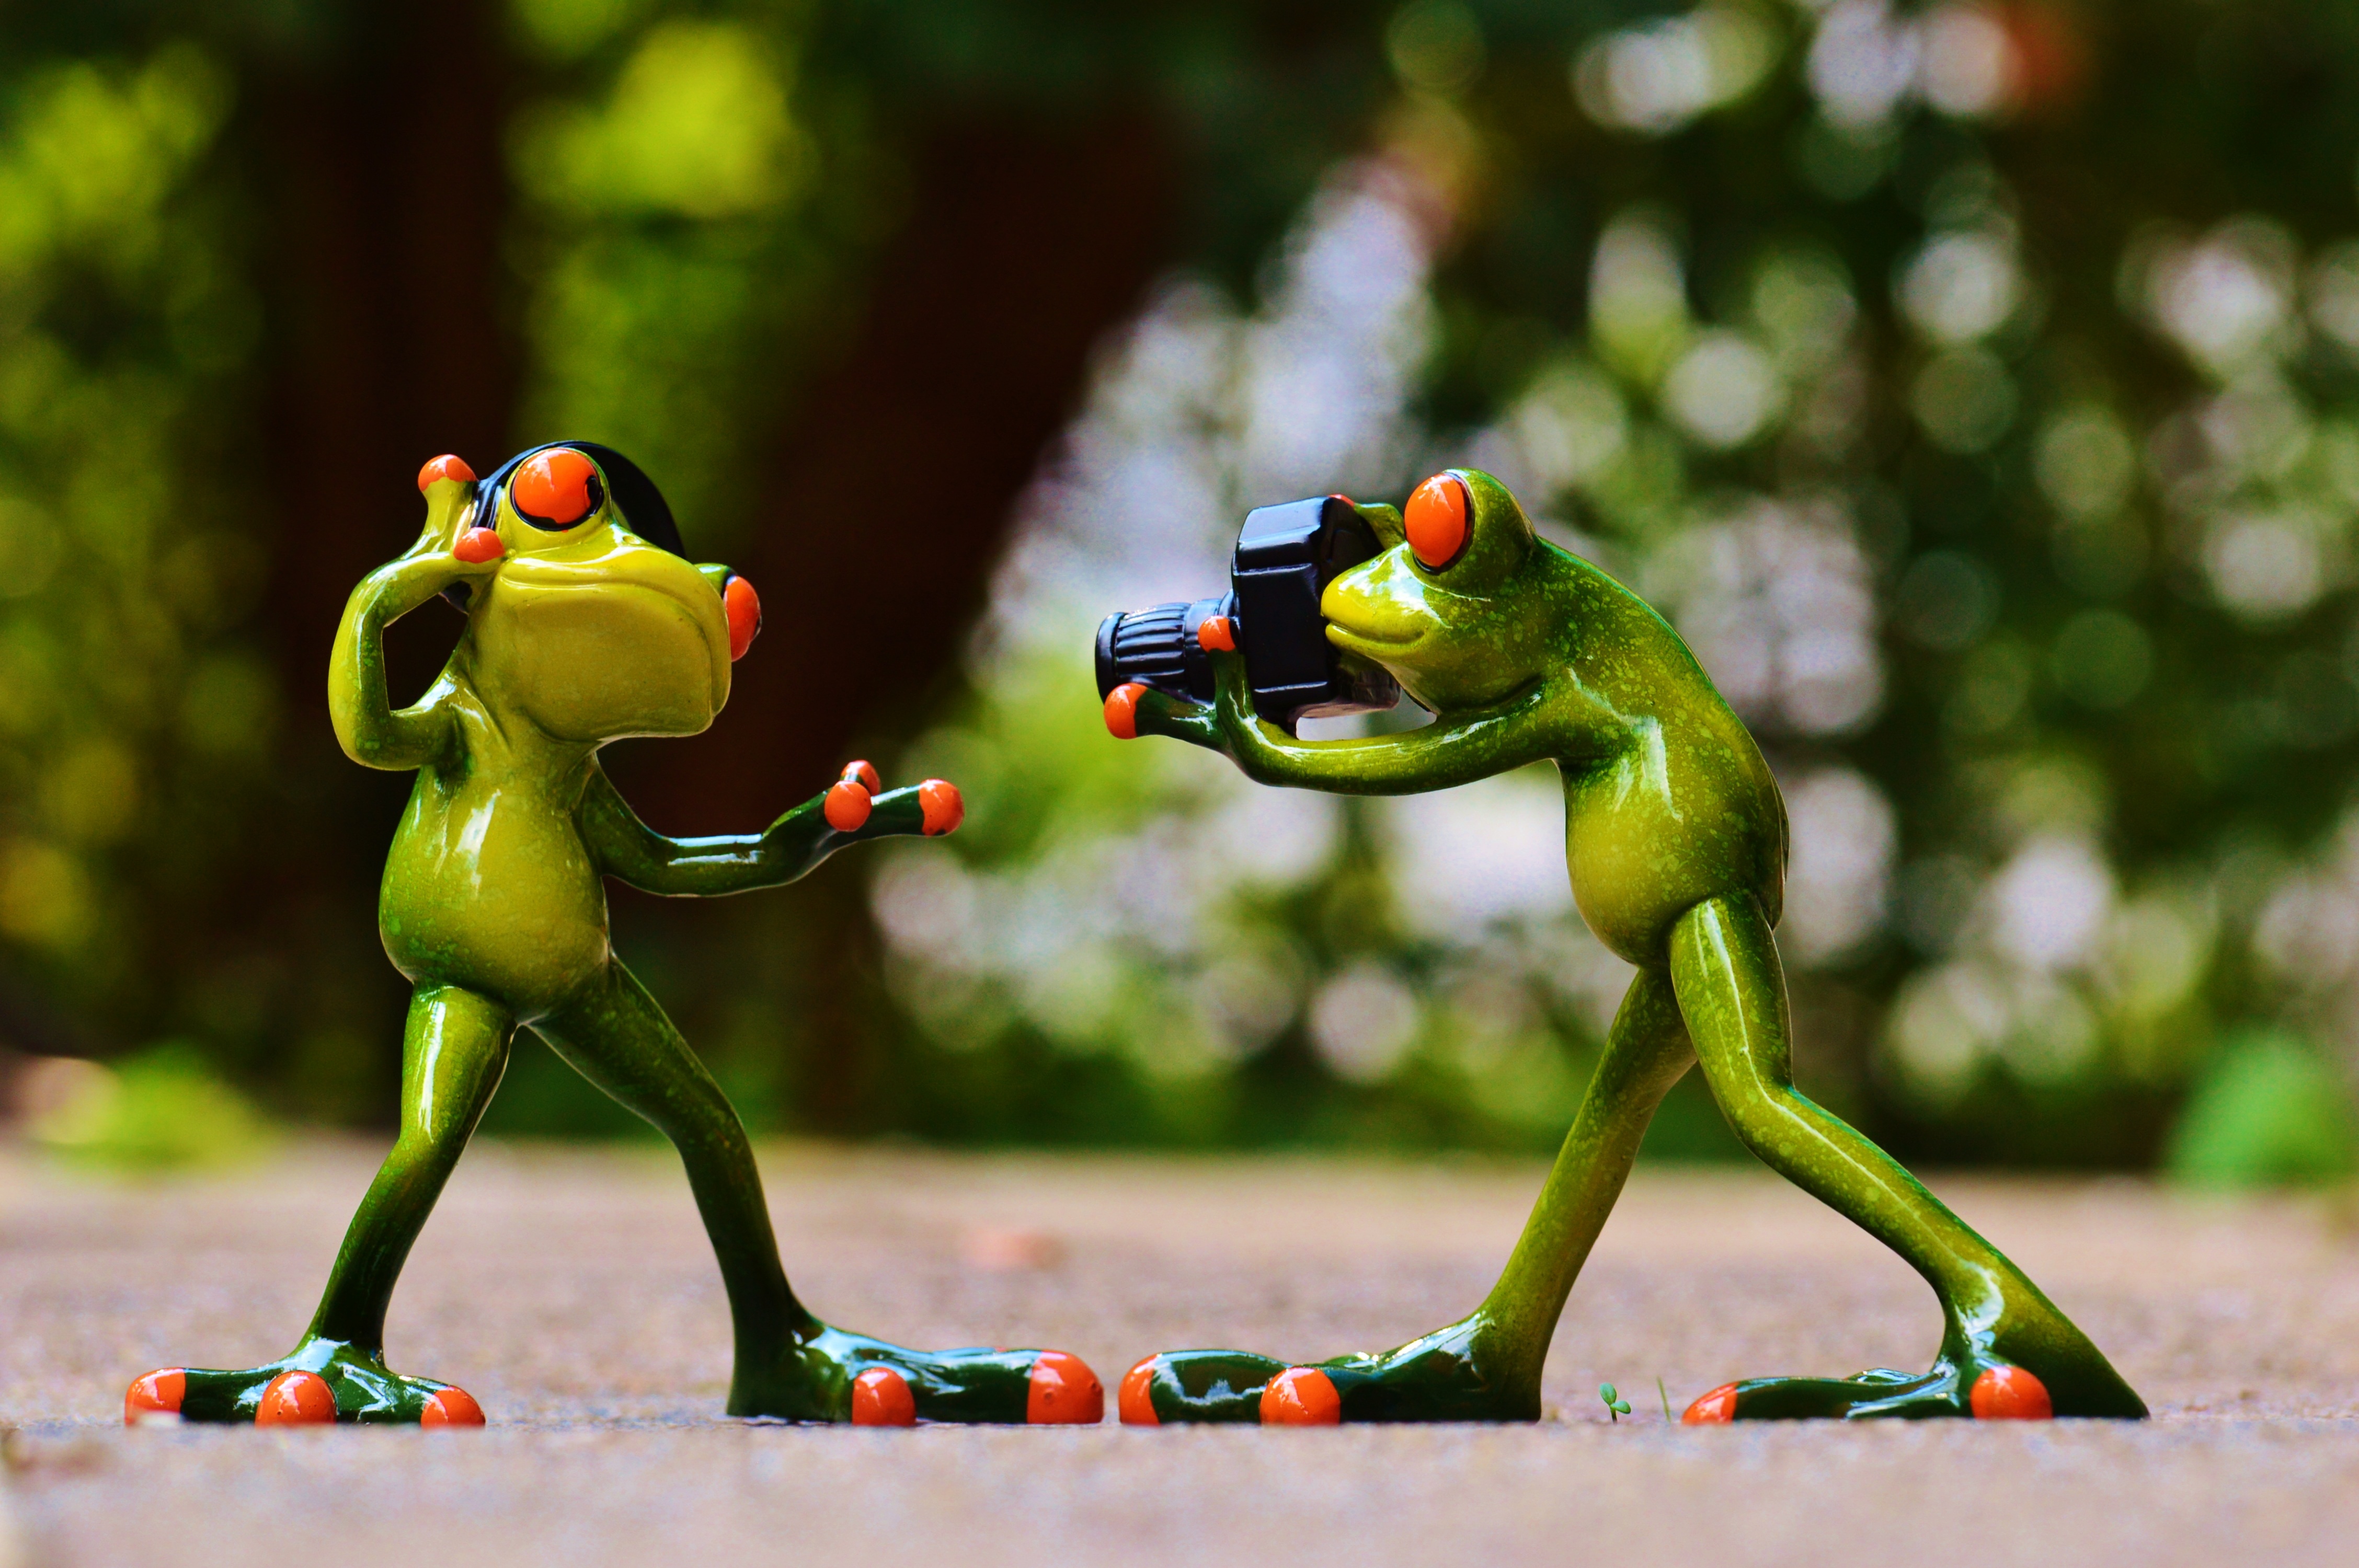
music, camera, photographer, animal, cute, dance, green, jungle, frog, amphibian, toy, fauna, tree frog, fun, figure, headphones, photograph, pose, funny, frogs, photo shoot